Vix Grave

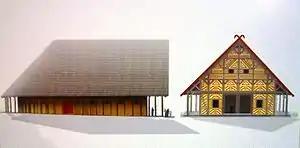
Vix palace, late 6th century BC

In 2006, a large complex with five large buildings was discovered at the centre of the site. The main building measured 35 by 22 m, with an estimated interior height of at least 15 m. The large hall had an apse at the back and a front porch "in antis". Overall, the central unit resembles the megaron complex of early Greek architecture. Such a find is unprecedented in early Celtic Europe. Finds suggested domestic use or feasting uses. The structure has been described as the "Palace" of the Lady of Vix ("Palais de la Dame de Vix"). According to Chaume (2011): "The interior space of about 500 m is divided into three rooms of unequal size. This achievement demonstrates a mastery of geometry and carpentry capable of freeing up vast interior spaces". Geomagnetic surveying has revealed another large apsidal building in a large walled area at the foot of Mont Lassois, on the other side of the river Seine. The building is of similar size and design to those on the Mont Lassois plateau and has also been described as a 'palatial' building. All six large buildings have an identical east-west orientation with their main entrances facing towards the sunrise in the east. This configuration may have been chosen for symbolic rather than practical reasons. Various authors have suggested that the Lady of Vix may have been a priestess as well as a 'queen'.